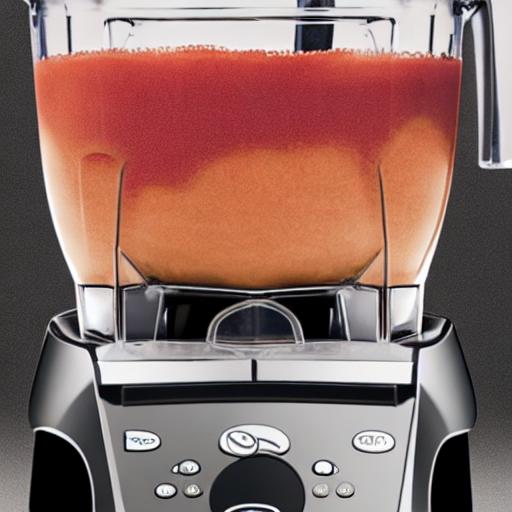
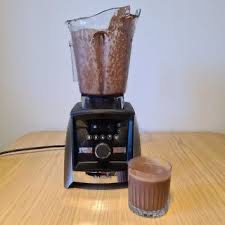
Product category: items_blender
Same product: no